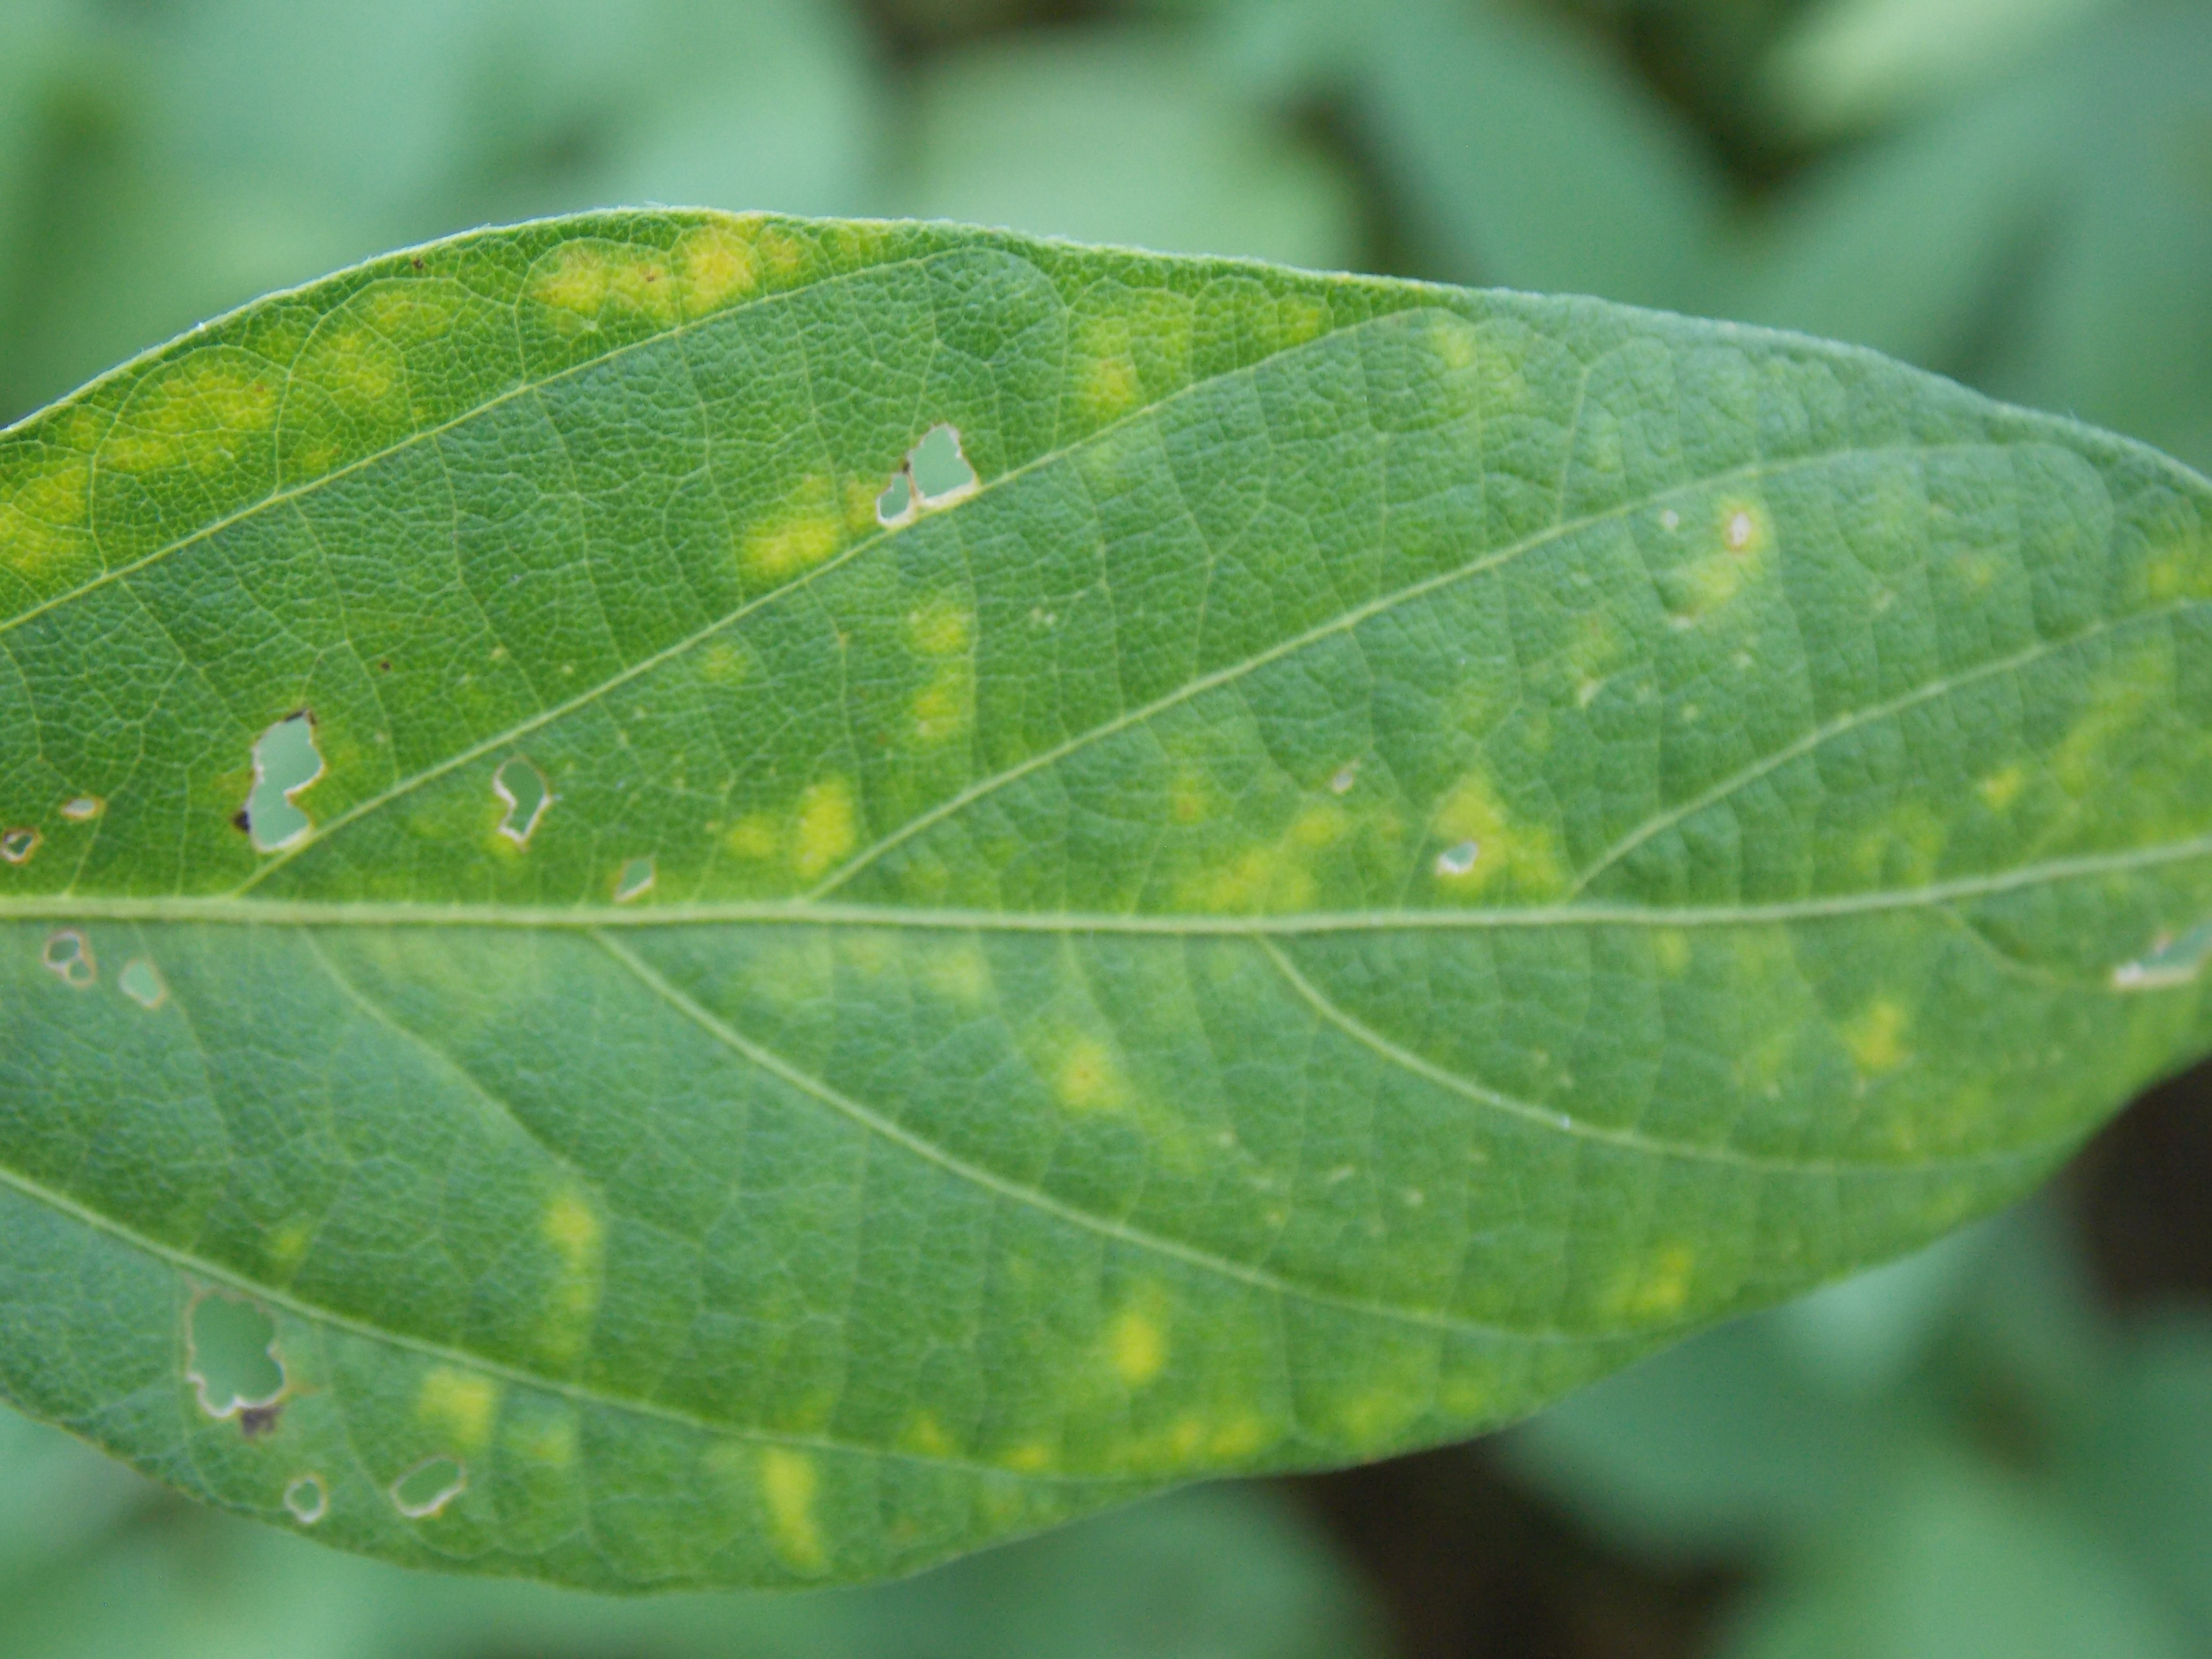
Label: Disease